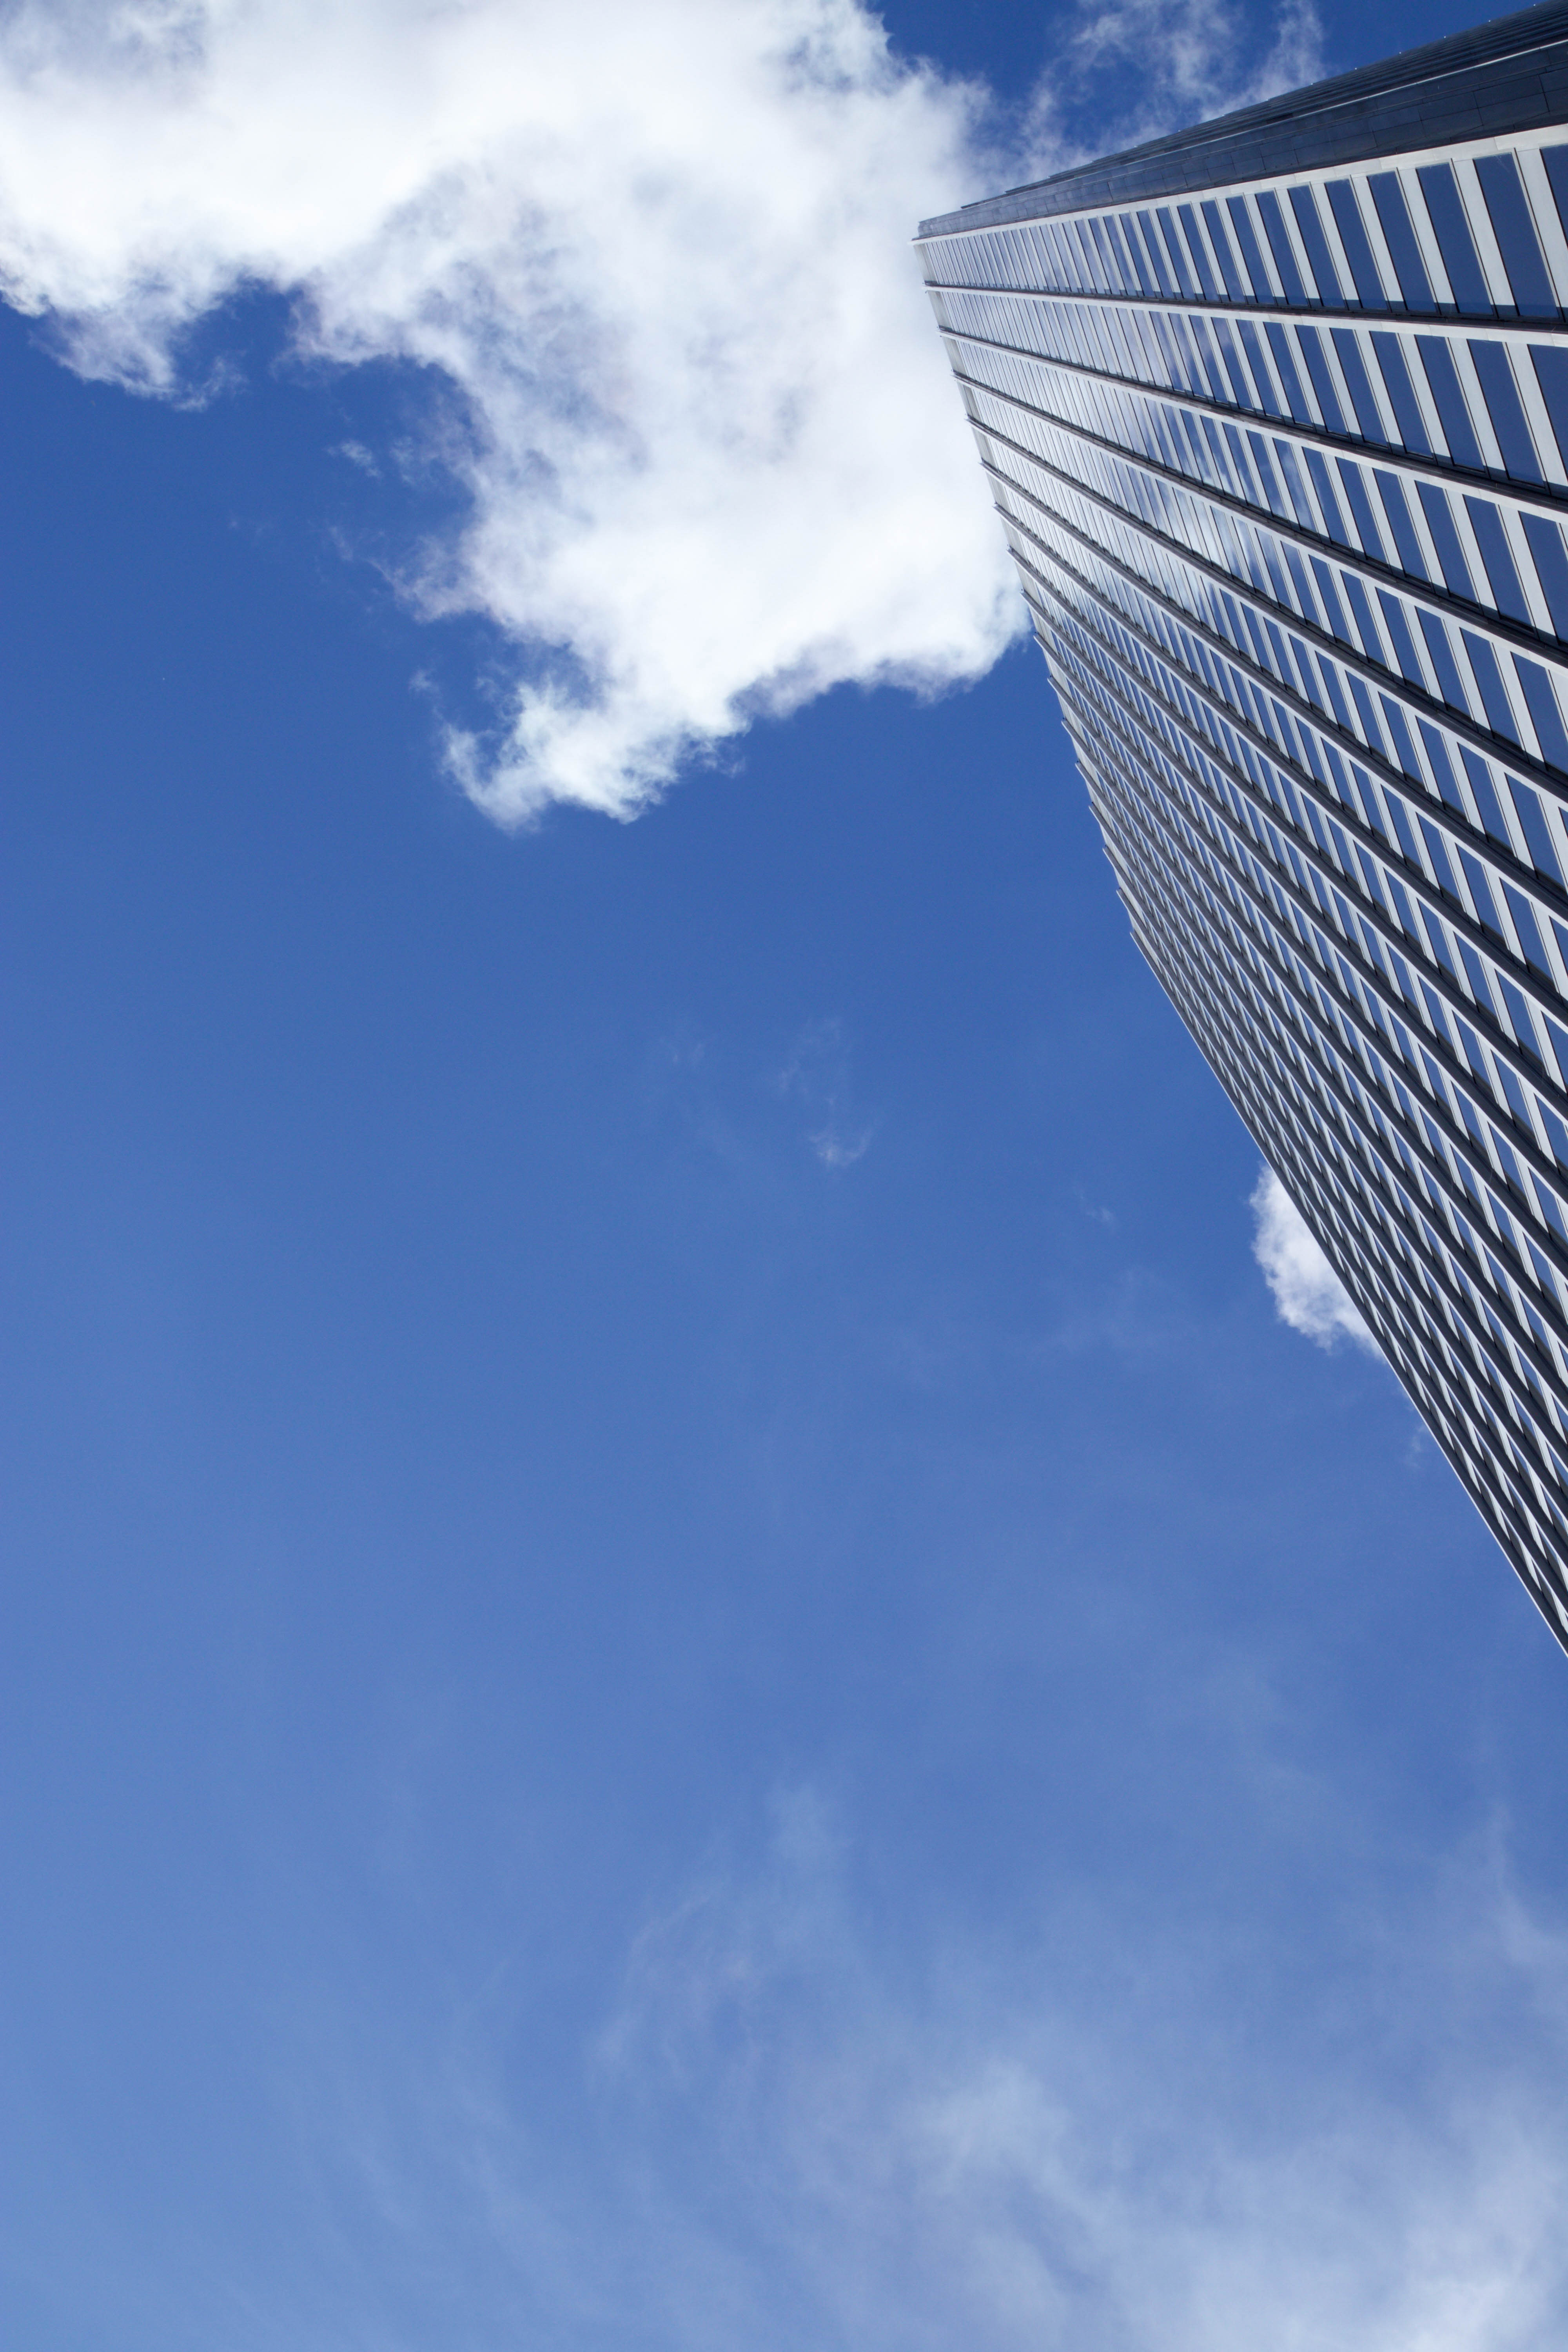
blue, sky, daytime, cloud, tower block, atmosphere, tower, commercial building, urban area, metropolitan area, skyscraper, azure, sunlight, electric blue, parallel, cumulus, space, metropolis, headquarters, mixed use, daylighting, meteorological phenomenon, downtown, engineering, corporate headquarters